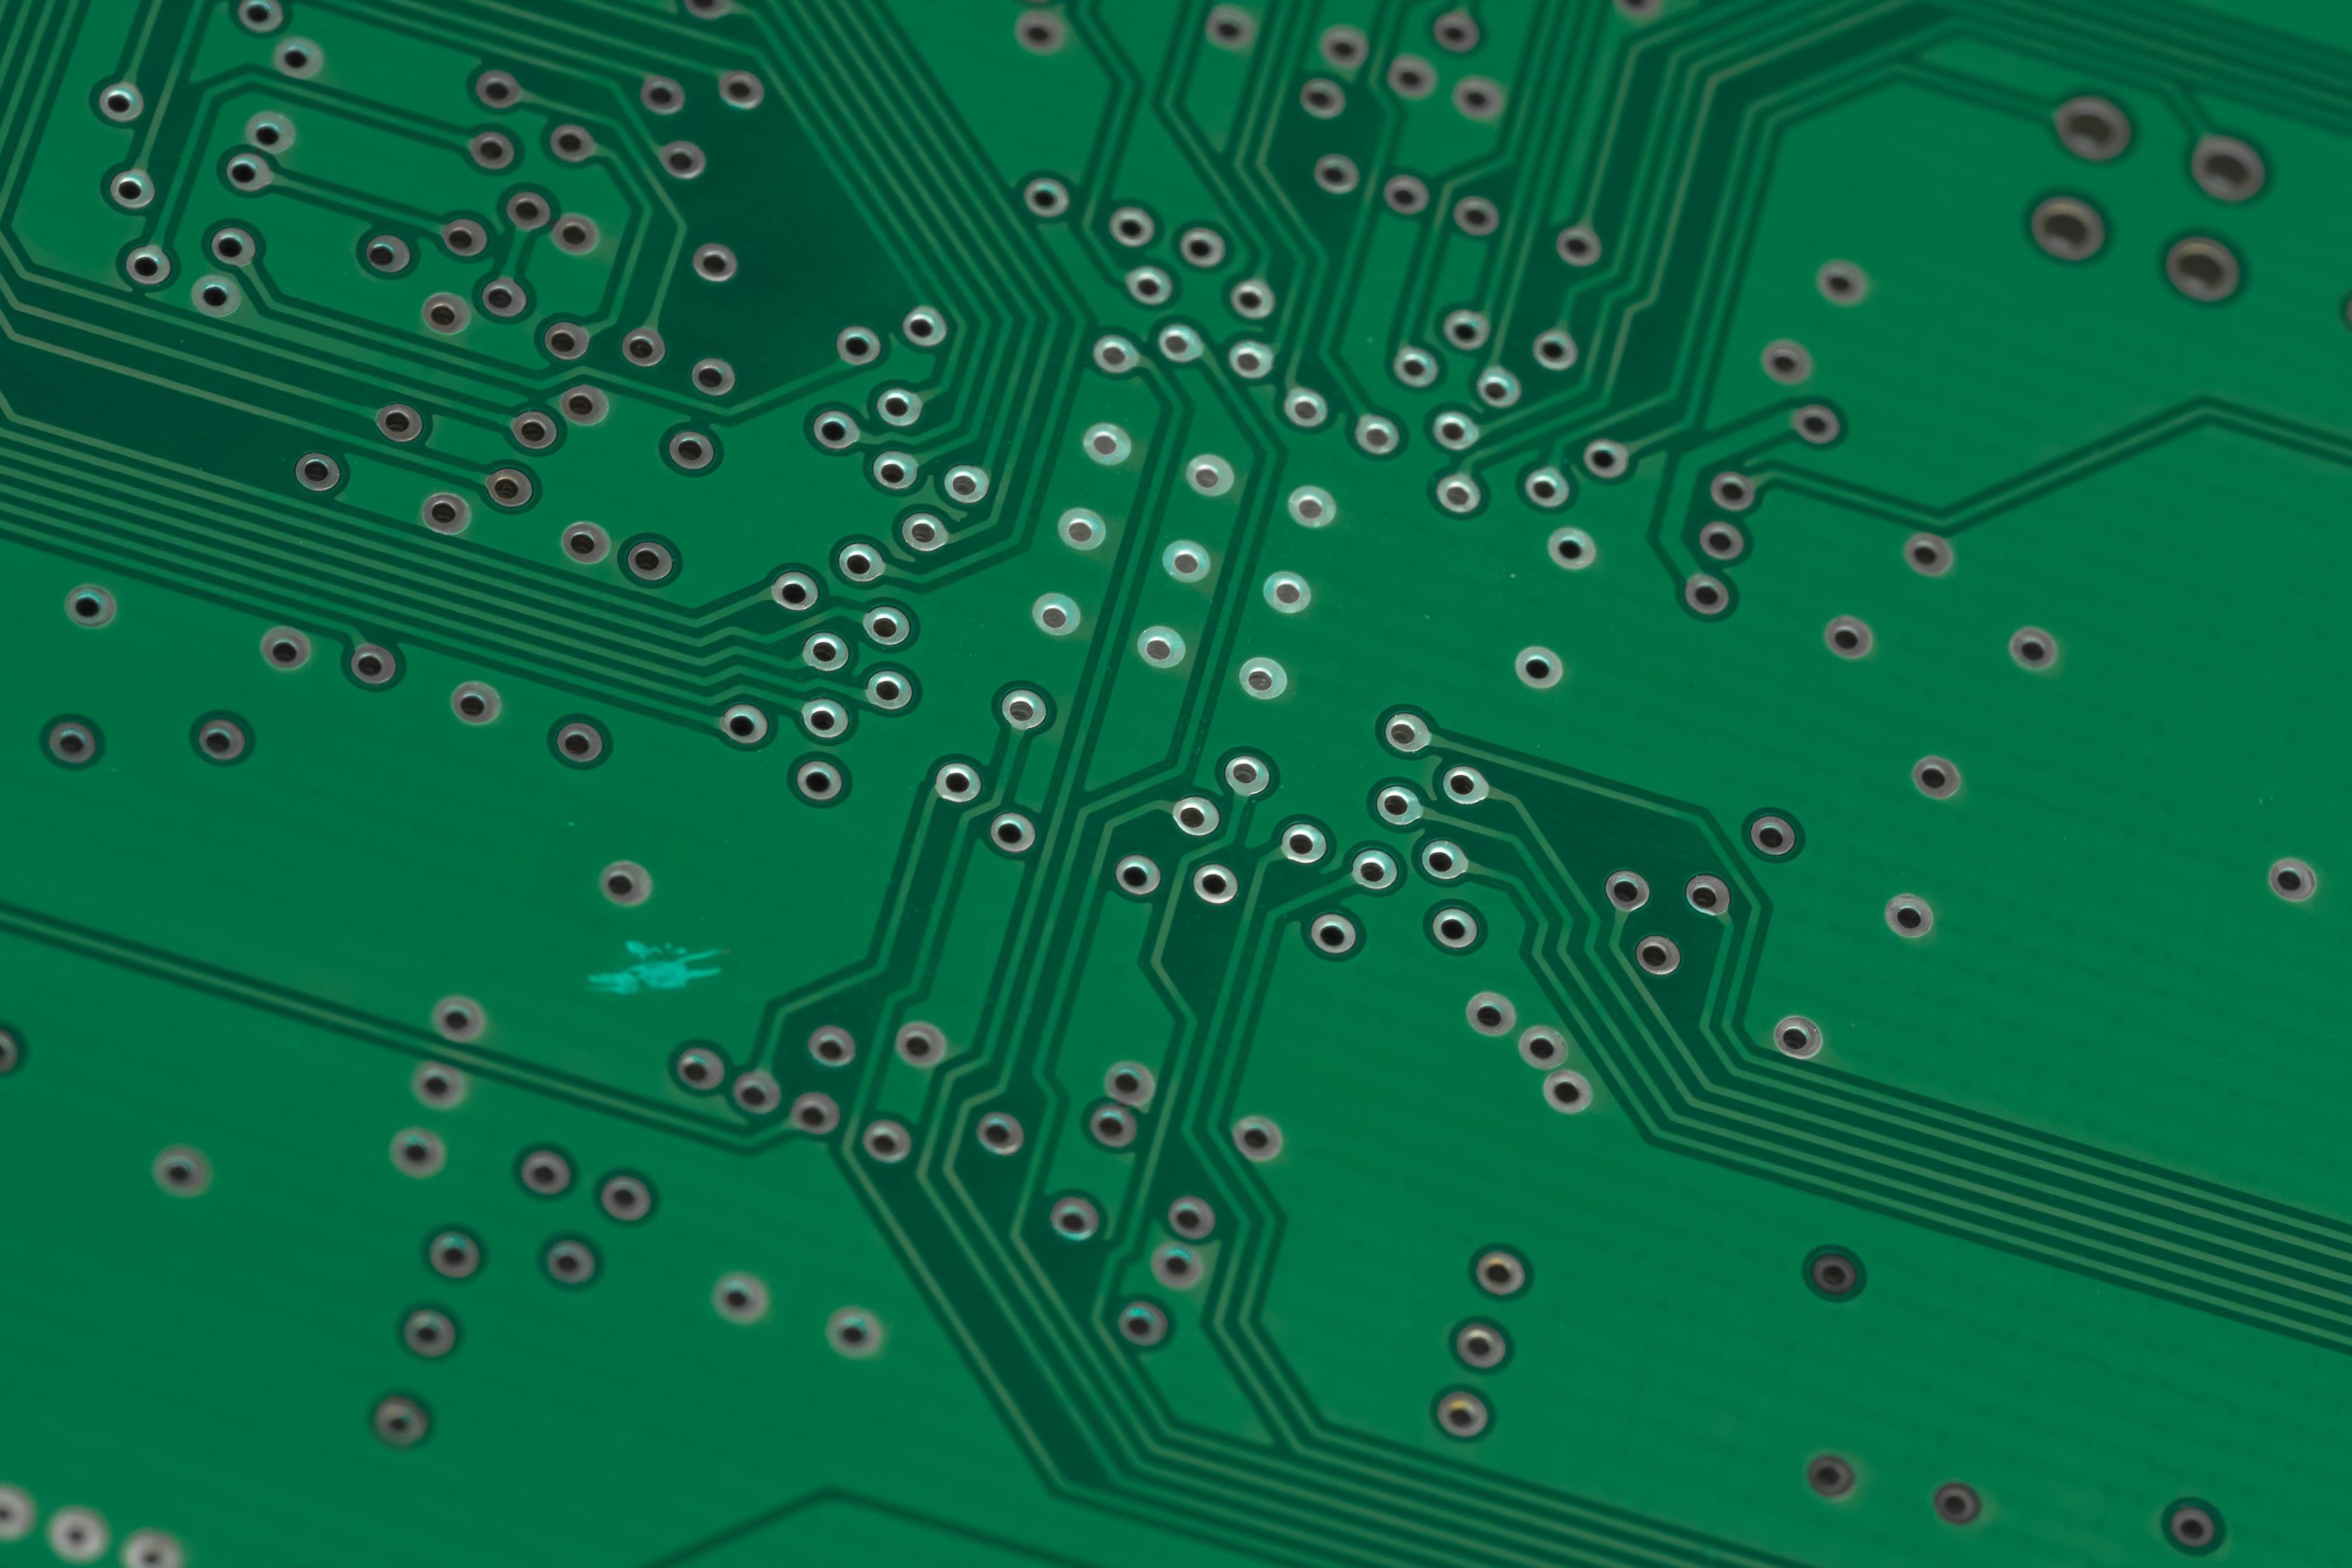
computer, drop, board, technology, leaf, pattern, line, green, macro, circle, trace, lines, electronics, illustration, design, digital, hardware, pc, it, circuits, screenshot, solder, data, processor, cpu, chip, component, datailaufnahme, printed circuit board, data store, connections, motherboard, hard drive, electrical engineering, data processing, distributor, control center, computer motherboard, riser board, solder joint, elko